Box, Wiltshire

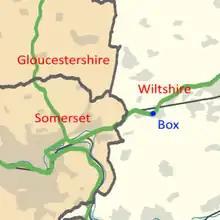
Position of Box in Wiltshire

Box lies in Wiltshire, close to the boundaries with Somerset (roughly away as the crow flies) and Gloucestershire (about away). The place where the three counties meet is marked by the Three Shire Stones.